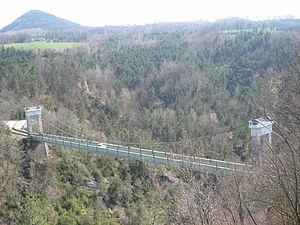
Pont suspendu de Brion (Isère), au-dessus de l'Ebron.